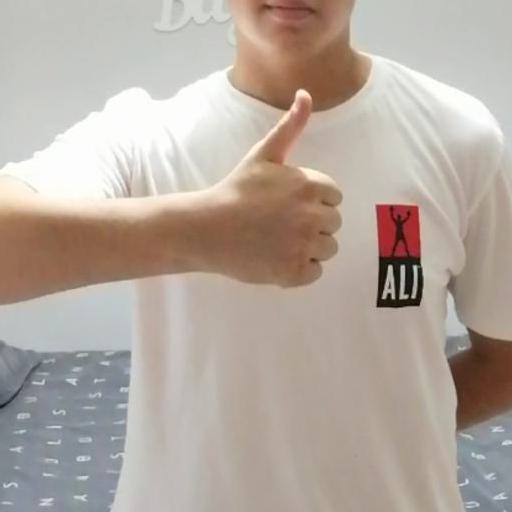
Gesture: like